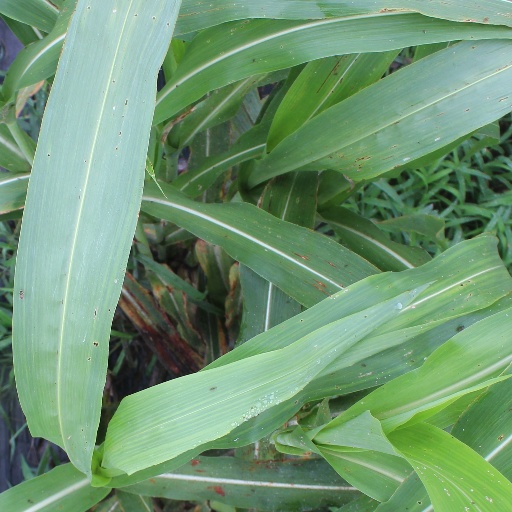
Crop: sorghum